Mark IX tank

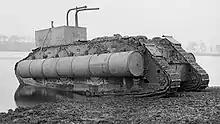
Mark IX Amphibious Conversion heading into Welsh Harp Reservoir

Already a bulky vehicle – the probable reason the Mark IX was selected as the basis for an amphibious tank – its displacement was improved by fitting drums at the front and sides. Long wooden boards were attached to the track links but at one side of the board only; as they reached the curve of the track they would project, acting as paddles. Pictures were made of a floating tank in Hendon Reservoir on 11 November 1918, the day of the Armistice. According to oral tradition, this vehicle was named "The Duck" but there are doubts as to its veracity. The photographs show that a large rectangular superstructure had been placed around the cab and from this superstructure pipes projected upwards, likely the outlets of bilge pumps. The vehicle was for the occasion manned by Navy personnel.